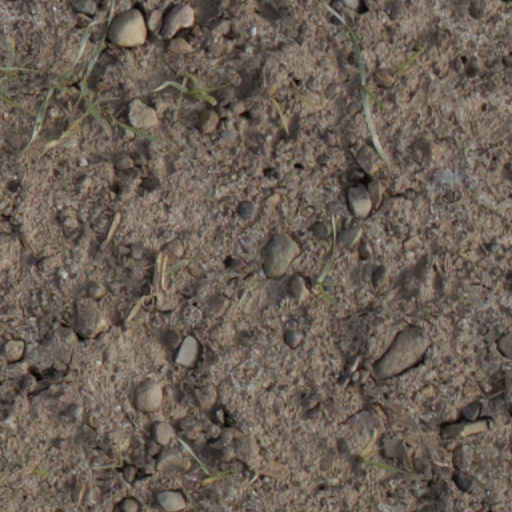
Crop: wheat